3 Gante 30 Dina 30 Second

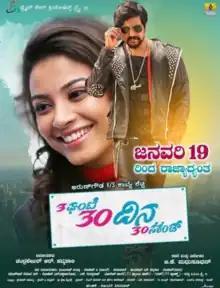

( "3 hours 30 days 30 seconds") is a Kannada-language romance film written and directed by G K Madhusudhan and produced by Chandrashekar R Padmashali under the banner Brain Share Creations Pvt Ltd. The film stars newcomers Arun Gowda & Kavya Shetty in lead roles along with Devaraj, Sudharani, Edakallu Guddada Mele Chandrashekhar, Ramesh Bhat, Anantavelu, T.S.Nagabharana and Gururaj Hosakote. It was released on 19 January 2018 across Karnataka.